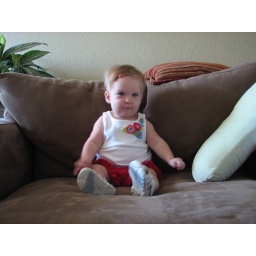
Sitting in the big girl chair